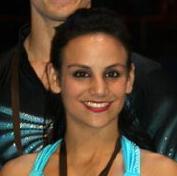
Age: 27